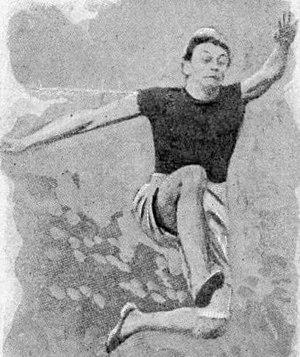
Alvin Kraenzlein vainqueur du saut en longueur aux JO 1900.
Les Jeux olympiques de 1900, officiellement nommés Jeux de la IIᵉ olympiade, sont la deuxième édition des Jeux olympiques modernes. Ils ont lieu à Paris en France du 14 mai au 28 octobre 1900 dans le cadre de l'Exposition universelle. La décision d'organiser les Jeux de 1900 à Paris est prise lors du Iᵉʳ congrès olympique qui a lieu en 1894. Une concurrence se développe après les Jeux de 1896 entre d'un côté Pierre de Coubertin, président du Comité international olympique, qui veut organiser les Jeux de la IIᵉ olympiade à Paris mais qui ne réussit pas à mettre en route son projet, et de l'autre Alfred Picard, commissaire général de l'Exposition universelle, qui veut organiser des « concours internationaux d'exercices physiques et de sports ». L'instance dirigeant alors le sport en France, l'Union des sociétés françaises de sports athlétiques, penche finalement en novembre 1898 pour les concours de l'Exposition plutôt que pour les Jeux de Coubertin. Ce dernier est alors obligé au printemps 1899 d'accepter le compromis que suggère l'USFSA : « Les concours de l'Exposition tiennent lieu de Jeux olympiques pour 1900 et comptent comme équivalent de la deuxième olympiade.
Alvin Christian Kraenzlein, communément appelé Alvin Kraenzlein ou Al Kraenzlein, né le 12 décembre 1876 à Minneapolis et décédé le 6 janvier 1928 à Wilkes-Barre, est un athlète américain quadruple champion olympique lors des Jeux olympiques d'été de 1900 à Paris dans les épreuves de 60 mètres, le 110 mètres et le 200 mètres haies et le saut en longueur. Inventeur de la technique de la jambe tendue pour sauter « à la volée » les haies, il est élu au Temple de la renommée de l'athlétisme des États-Unis en 1974.